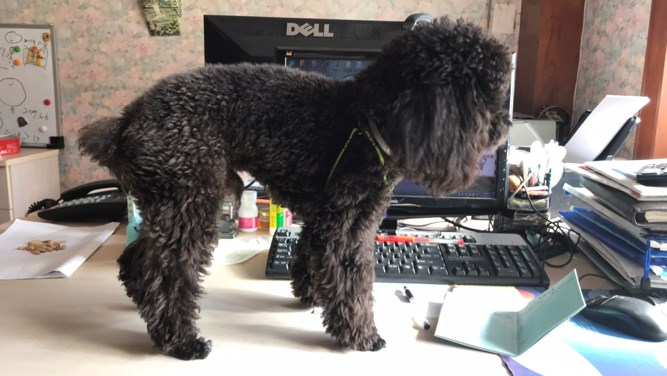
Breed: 7449-n000128-teddy